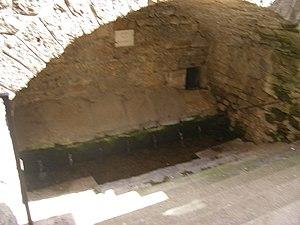
La ville de Mende, chef-lieu de la Lozère, et ancienne capitale du Gévaudan, est réputée pour ses nombreuses fontaines publiques. La ville est en effet située au-dessus de nombreuses sources et des canaux souterrains transmettent l'eau aux différentes fontaines.